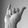
ASL letter: Y